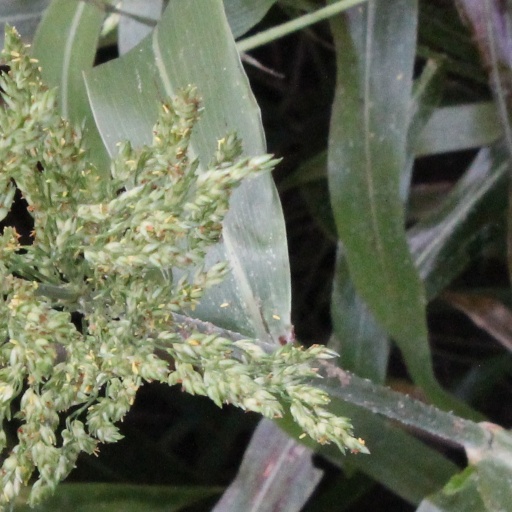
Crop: sorghum